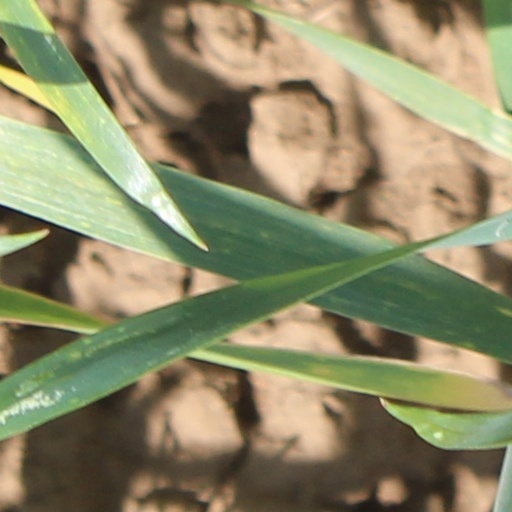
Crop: wheat